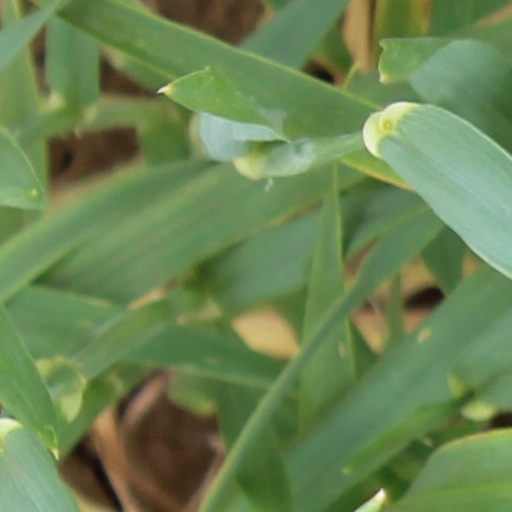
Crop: wheat